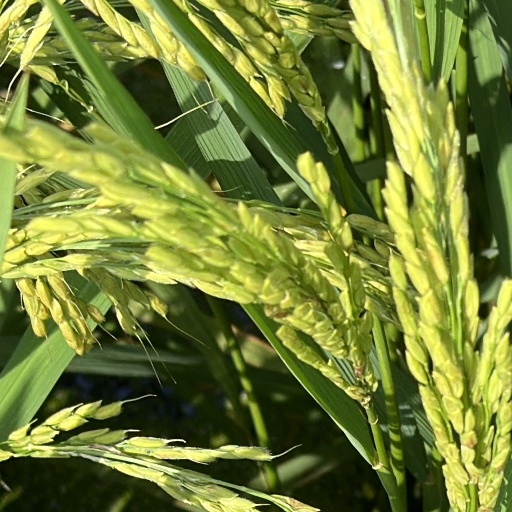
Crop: rice